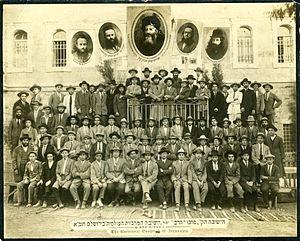
Monsieur Chouchani est un rabbin, philosophe, talmudiste et maître à penser juif né à la fin du XIXᵉ siècle possiblement à Brest et mort à Montevideo le 26 janvier 1968. Il enseigne dès avant la Seconde Guerre mondiale. Après la guerre de nombreux rabbins, philosophes et écrivains, comme Léon Askénazi, Emmanuel Levinas, Raymond Cicurel ou Élie Wiesel, se réclament de son enseignement. Il est considéré comme une figure majeure de la vie intellectuelle juive du XXᵉ siècle.